Phelsuma v-nigra v-nigra

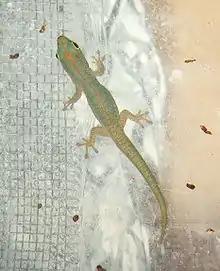
"Phelsuma v-nigra v-nigra" juvenile

At a temperature of 28 °C, the young will hatch after approximately 45 days. The juveniles measure 35 mm.